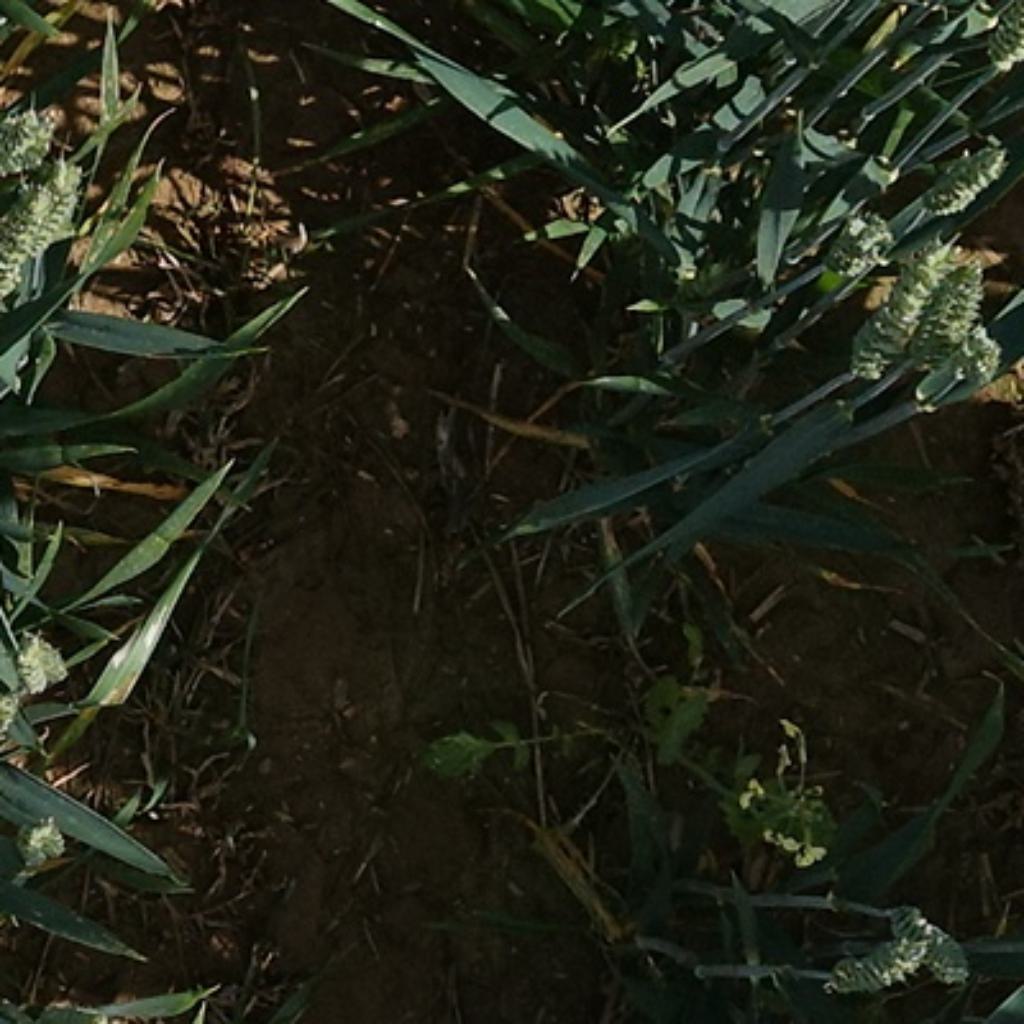
Country: France
Location: VLB
Wheat development stage: Filling